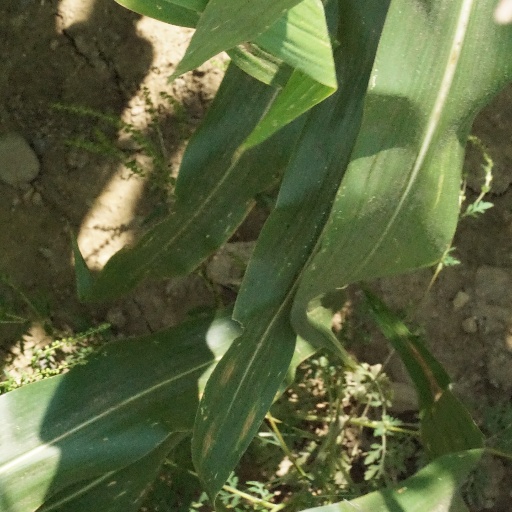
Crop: maize; corn